Amateur wrestling

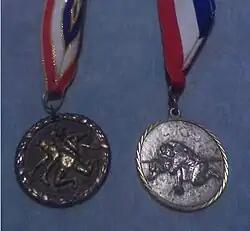
Medals awarded at a wrestling tournament

While having similar victory conditions with Greco-Roman and freestyle, such as wins by fall, decision, injury, and disqualification, victory conditions in collegiate wrestling differ on some points from the international styles: